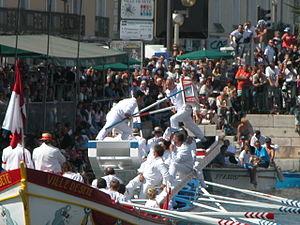
Sète — écrit Cette jusqu'en 1927 — est une commune française située dans le département de l'Hérault en région Occitanie. Elle appartient à la communauté d'agglomération Sète Agglopôle Méditerranée.
Le sport à Sète est dominé par la pratique de la joute nautique et les clubs de football du FC Sète, de water polo des Dauphins FC Sète et de volley-ball de l'Arago de Sète. De plus, Sète offre un site propice aux compétitions de voile tandis que le mont Saint-Clair est un haut lieu du cyclisme.